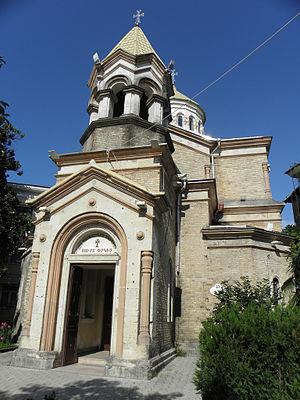
Batoumi est une ville de Géorgie, capitale de la région autonome d'Adjarie détachée de l'ancienne région historique de Gourie, et ayant le statut de ville depuis 1878, avec une population estimée à 154 600 habitants le 1ᵉʳ janvier 2016 selon l'Office national des statistiques de Géorgie.